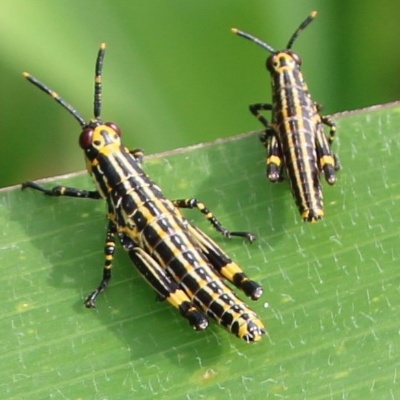
Crop: Maize
Condition: grasshoper